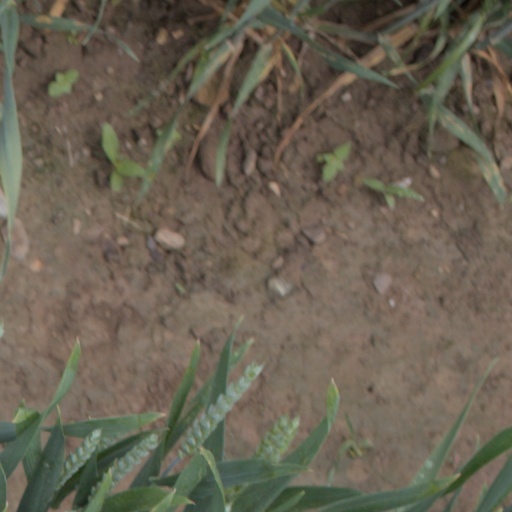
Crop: wheat